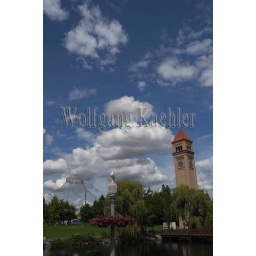
Usa, washington state, spokane, riverfront park with clock tower in background